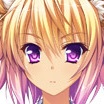
Portrait style: Anime Portrait